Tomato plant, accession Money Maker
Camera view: tilt-top (135 deg); turntable rotation: 270 degrees
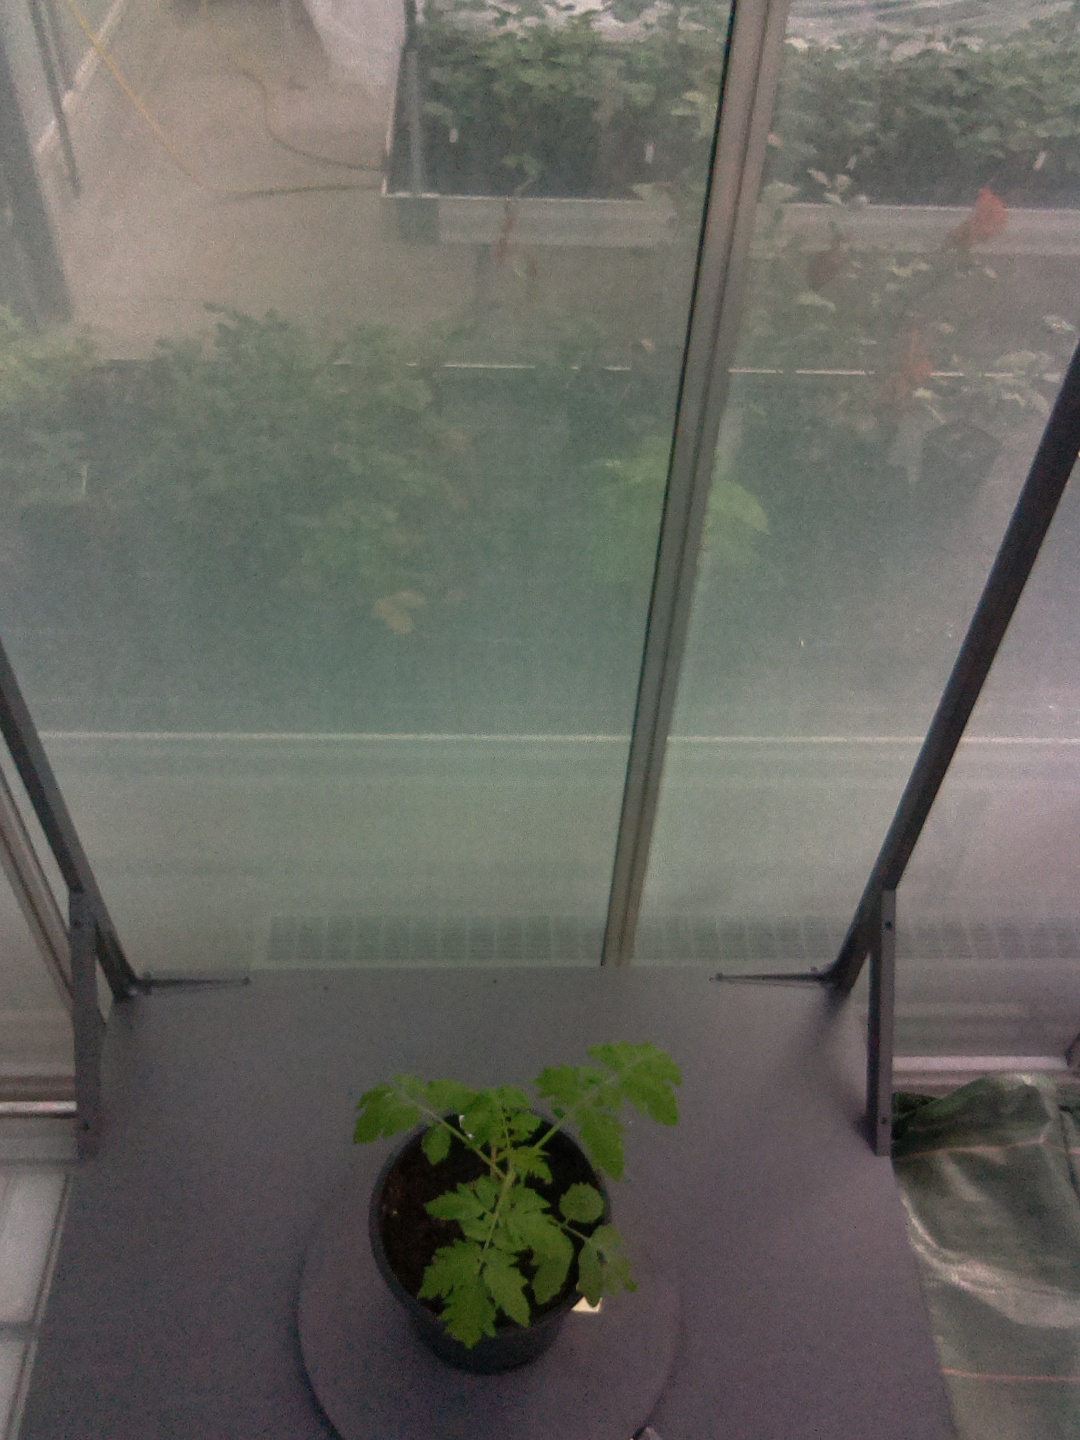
BBCH growth stage 13: 6 of true leaves visible